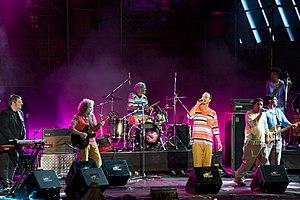
Bersuit Vergarabat est un groupe de rock argentin, originaire de Buenos Aires. Formé en 1988, le groupe a conquis l'underground de Buenos Aires, il est désormais célèbre dans tout le pays. Le style musical du groupe est un mélange de différents genres latino-américains comme la cumbia, le charango ou le tango. Les paroles du groupe formulent souvent des critiques envers le système politique et plus généralement la société.